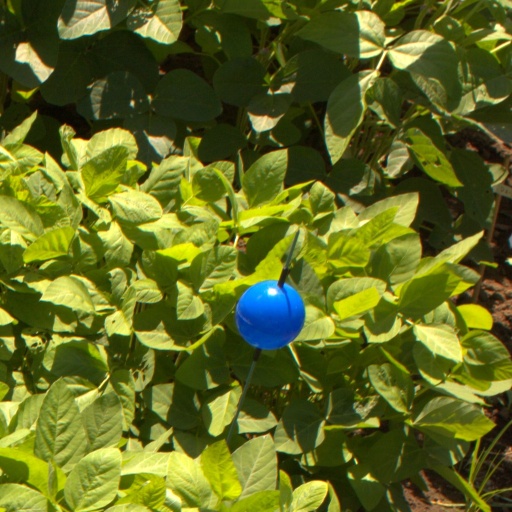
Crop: soybean